Olaf Broch

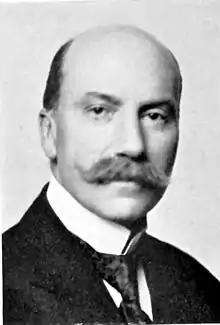

Olaf Broch (4 August 1867, Horten28 January 1961, Oslo) was a Norwegian linguist. He was born in Horten, and was a brother of children's writer Lagertha Broch, zoologist Hjalmar Broch, and social worker Nanna Broch. He was a professor of Slavic languages at the University of Oslo from 1900 to 1937. Among his works are from 1910 (published as in 1911), from 1921, and from 1923. He translated works by Leo Tolstoy and Fyodor Dostoyevsky into Norwegian. He was decorated Commander of the Order of St. Olav in 1946.